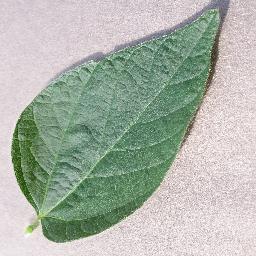
Label: Soybean___healthy